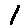
Label: 1